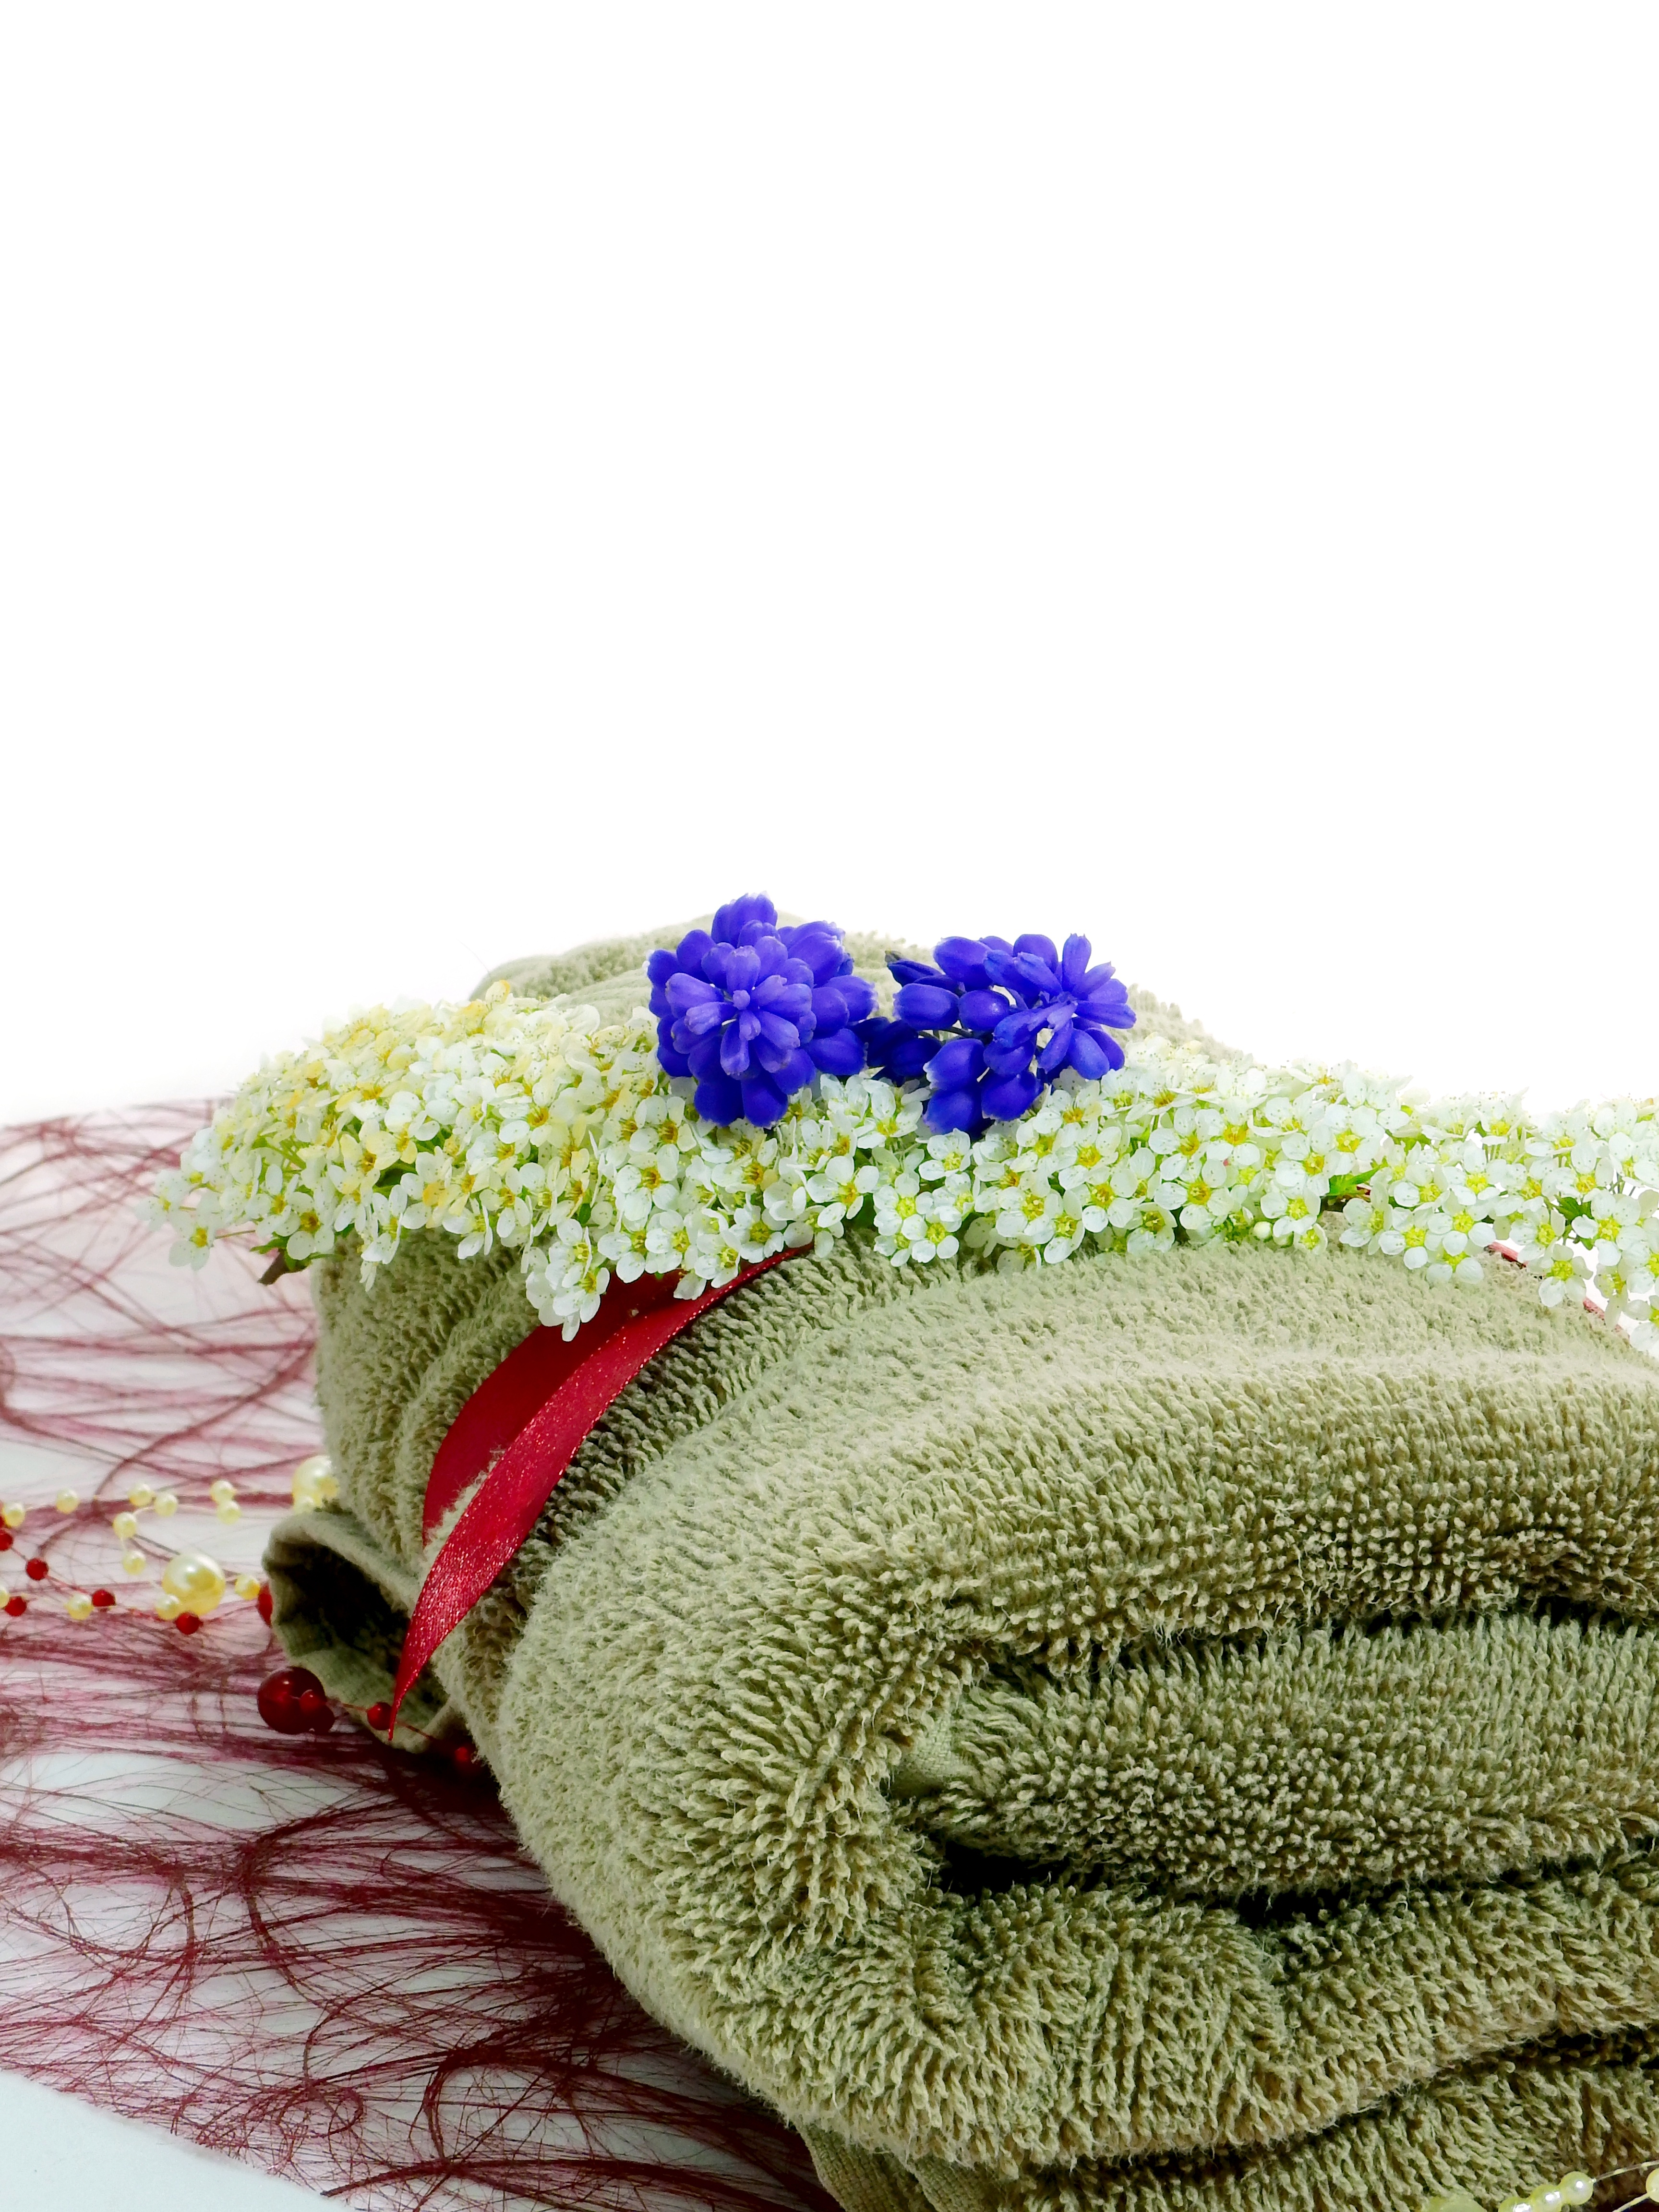
plant, flower, decoration, pattern, green, clothing, furniture, flora, material, towel, deco, textile, beauty, massage, wellness